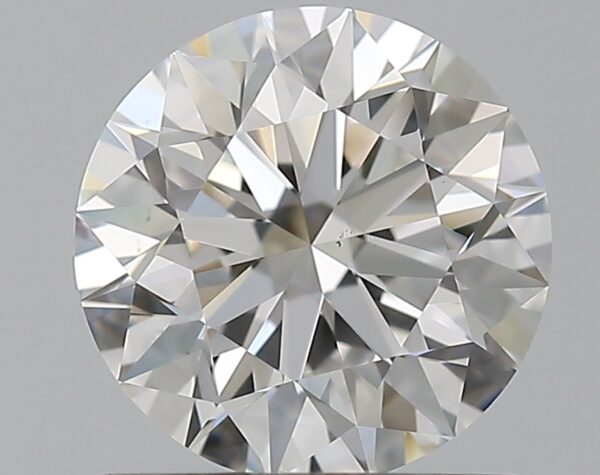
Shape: round
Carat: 1.02
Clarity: VS1
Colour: F
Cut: EX
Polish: EX
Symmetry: EX
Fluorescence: N
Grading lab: GIA
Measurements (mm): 6.39 x 6.43 x 4.02